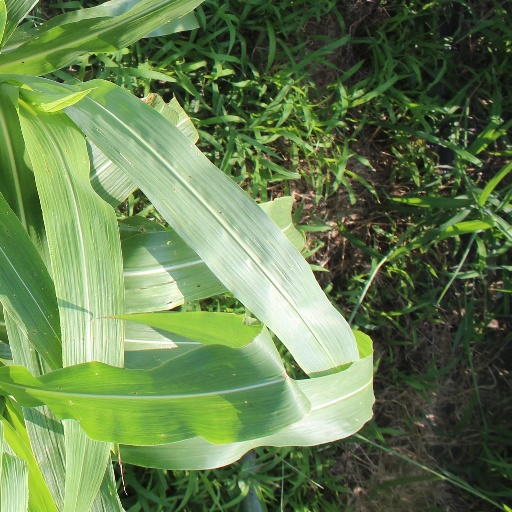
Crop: sorghum